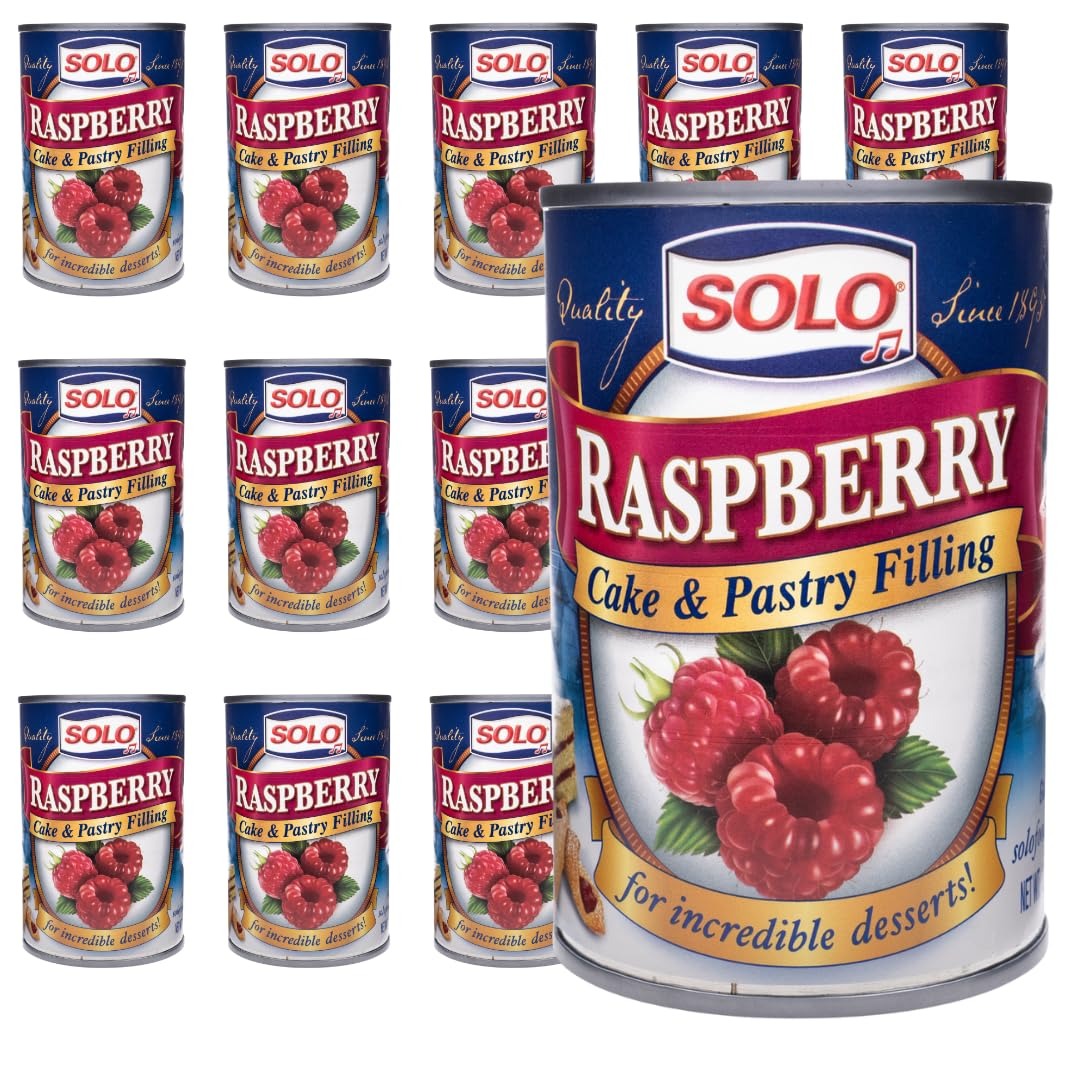
Item Name: SOLO Cake & Pastry Filling, Raspberry, 12 Ounce (Pack of 12) | Gluten-Free, Kosher Certified
Bullet Point 1: A favorite for over 100 years!
Bullet Point 2: Gluten Free
Bullet Point 3: Kosher Certified
Bullet Point 4: Ready to use, hot or cold
Bullet Point 5: Bake stable
Bullet Point 6: You will receive (12) 12oz cans of Raspberry Filling
Product Description: Bursting with ruby-red raspberries and sunshine, here’s the happiest part of any dessert, cookie or pastry. Its versatility makes it a blank canvas for your culinary creativity. The only question is, how will you share the love?
Value: 144.0
Unit: Ounce

Price: 23.27